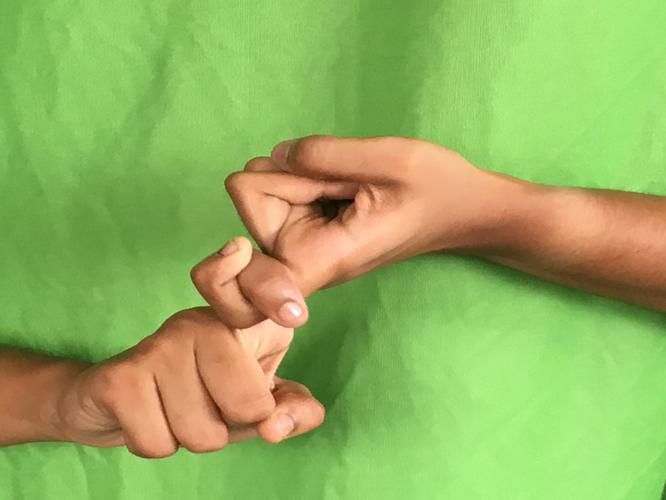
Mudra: Pasha
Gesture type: double_hand